History of Milwaukee

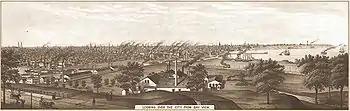
Milwaukee in 1882, as seen from Bay View

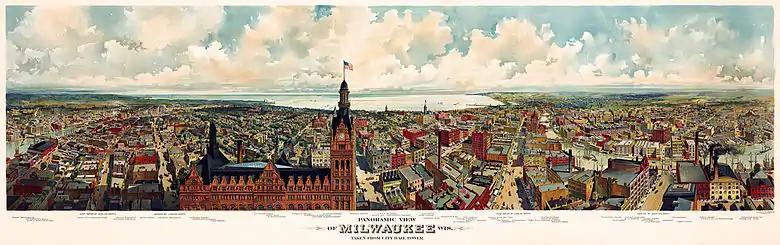
Milwaukee in 1898

On May 5, 1886 the Bay View Massacre occurred, in which striking steelworkers who were marching toward a mill in the Bay View section of Milwaukee were intercepted by a squad of National Guardsmen who, under orders from the Wisconsin Governor, fired point blank into the strikers, killing seven.